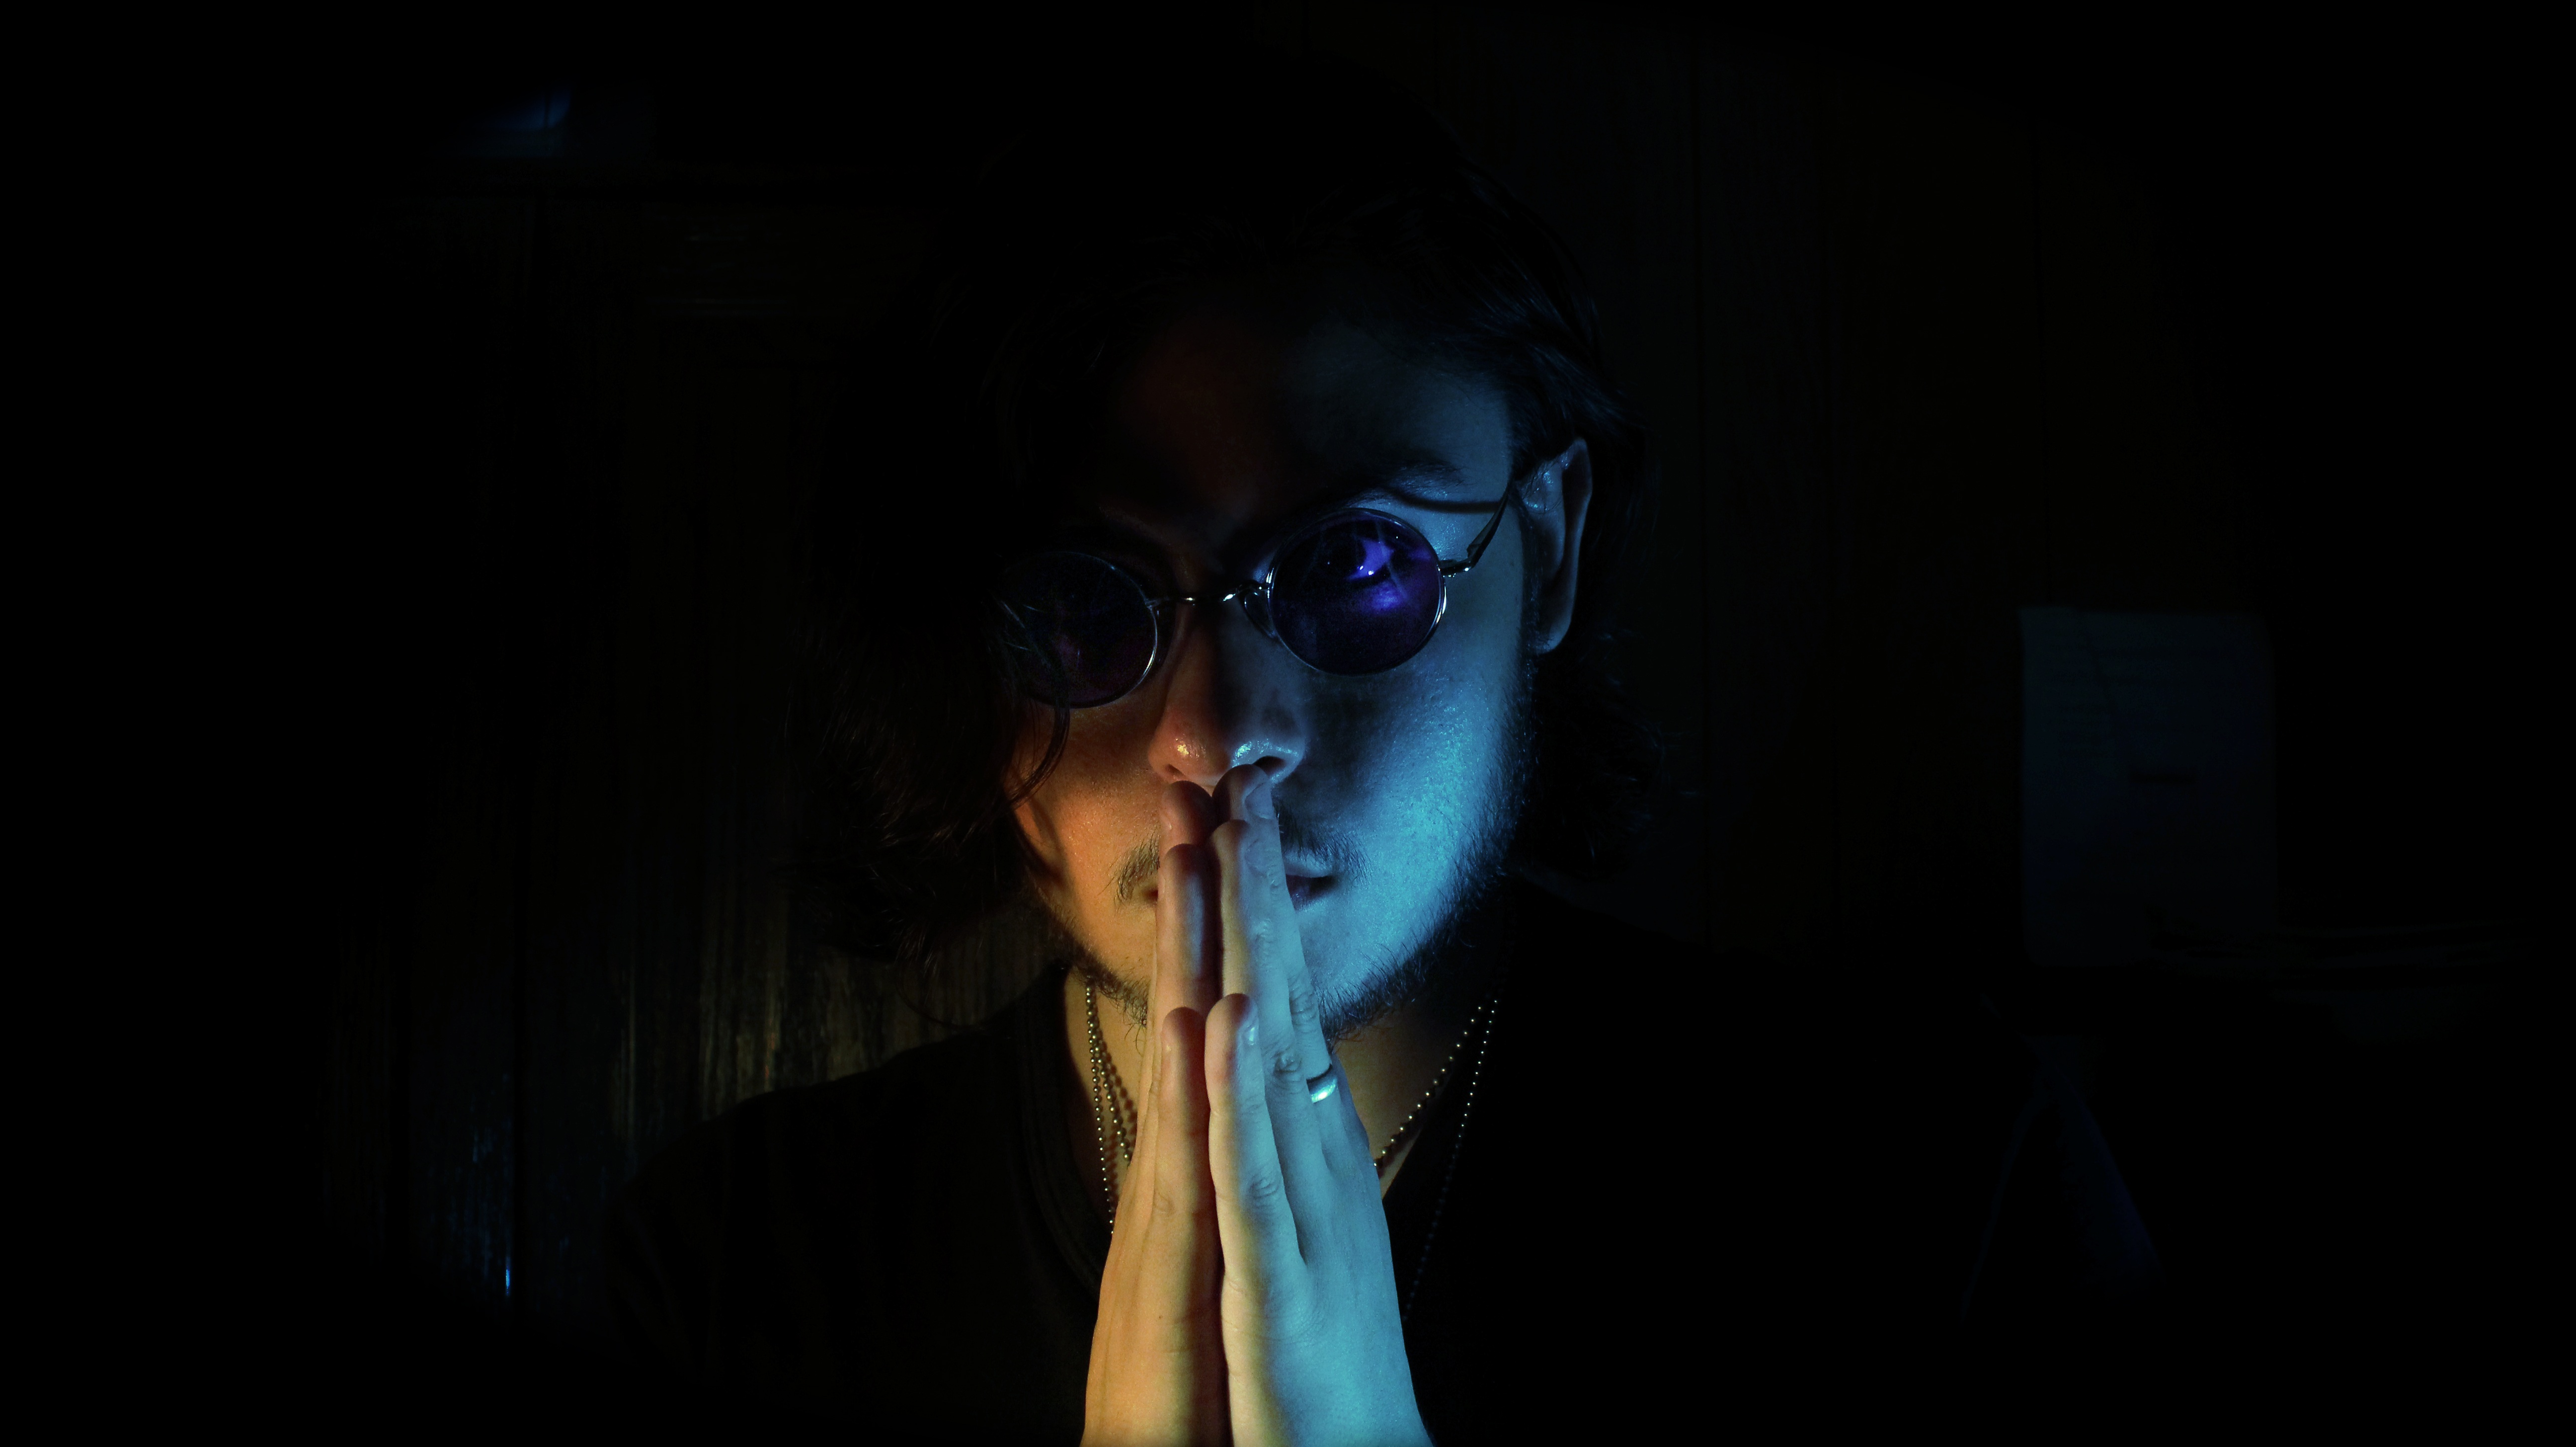
creative, hair, moody, dark, portrait, model, young, artistic, studio, artist, grunge, darkness, blue, black, close, lighting, hairstyle, gothic, pray, face, stage, mysterious, vivid, prayer, sexy, evil, goth, cinematic